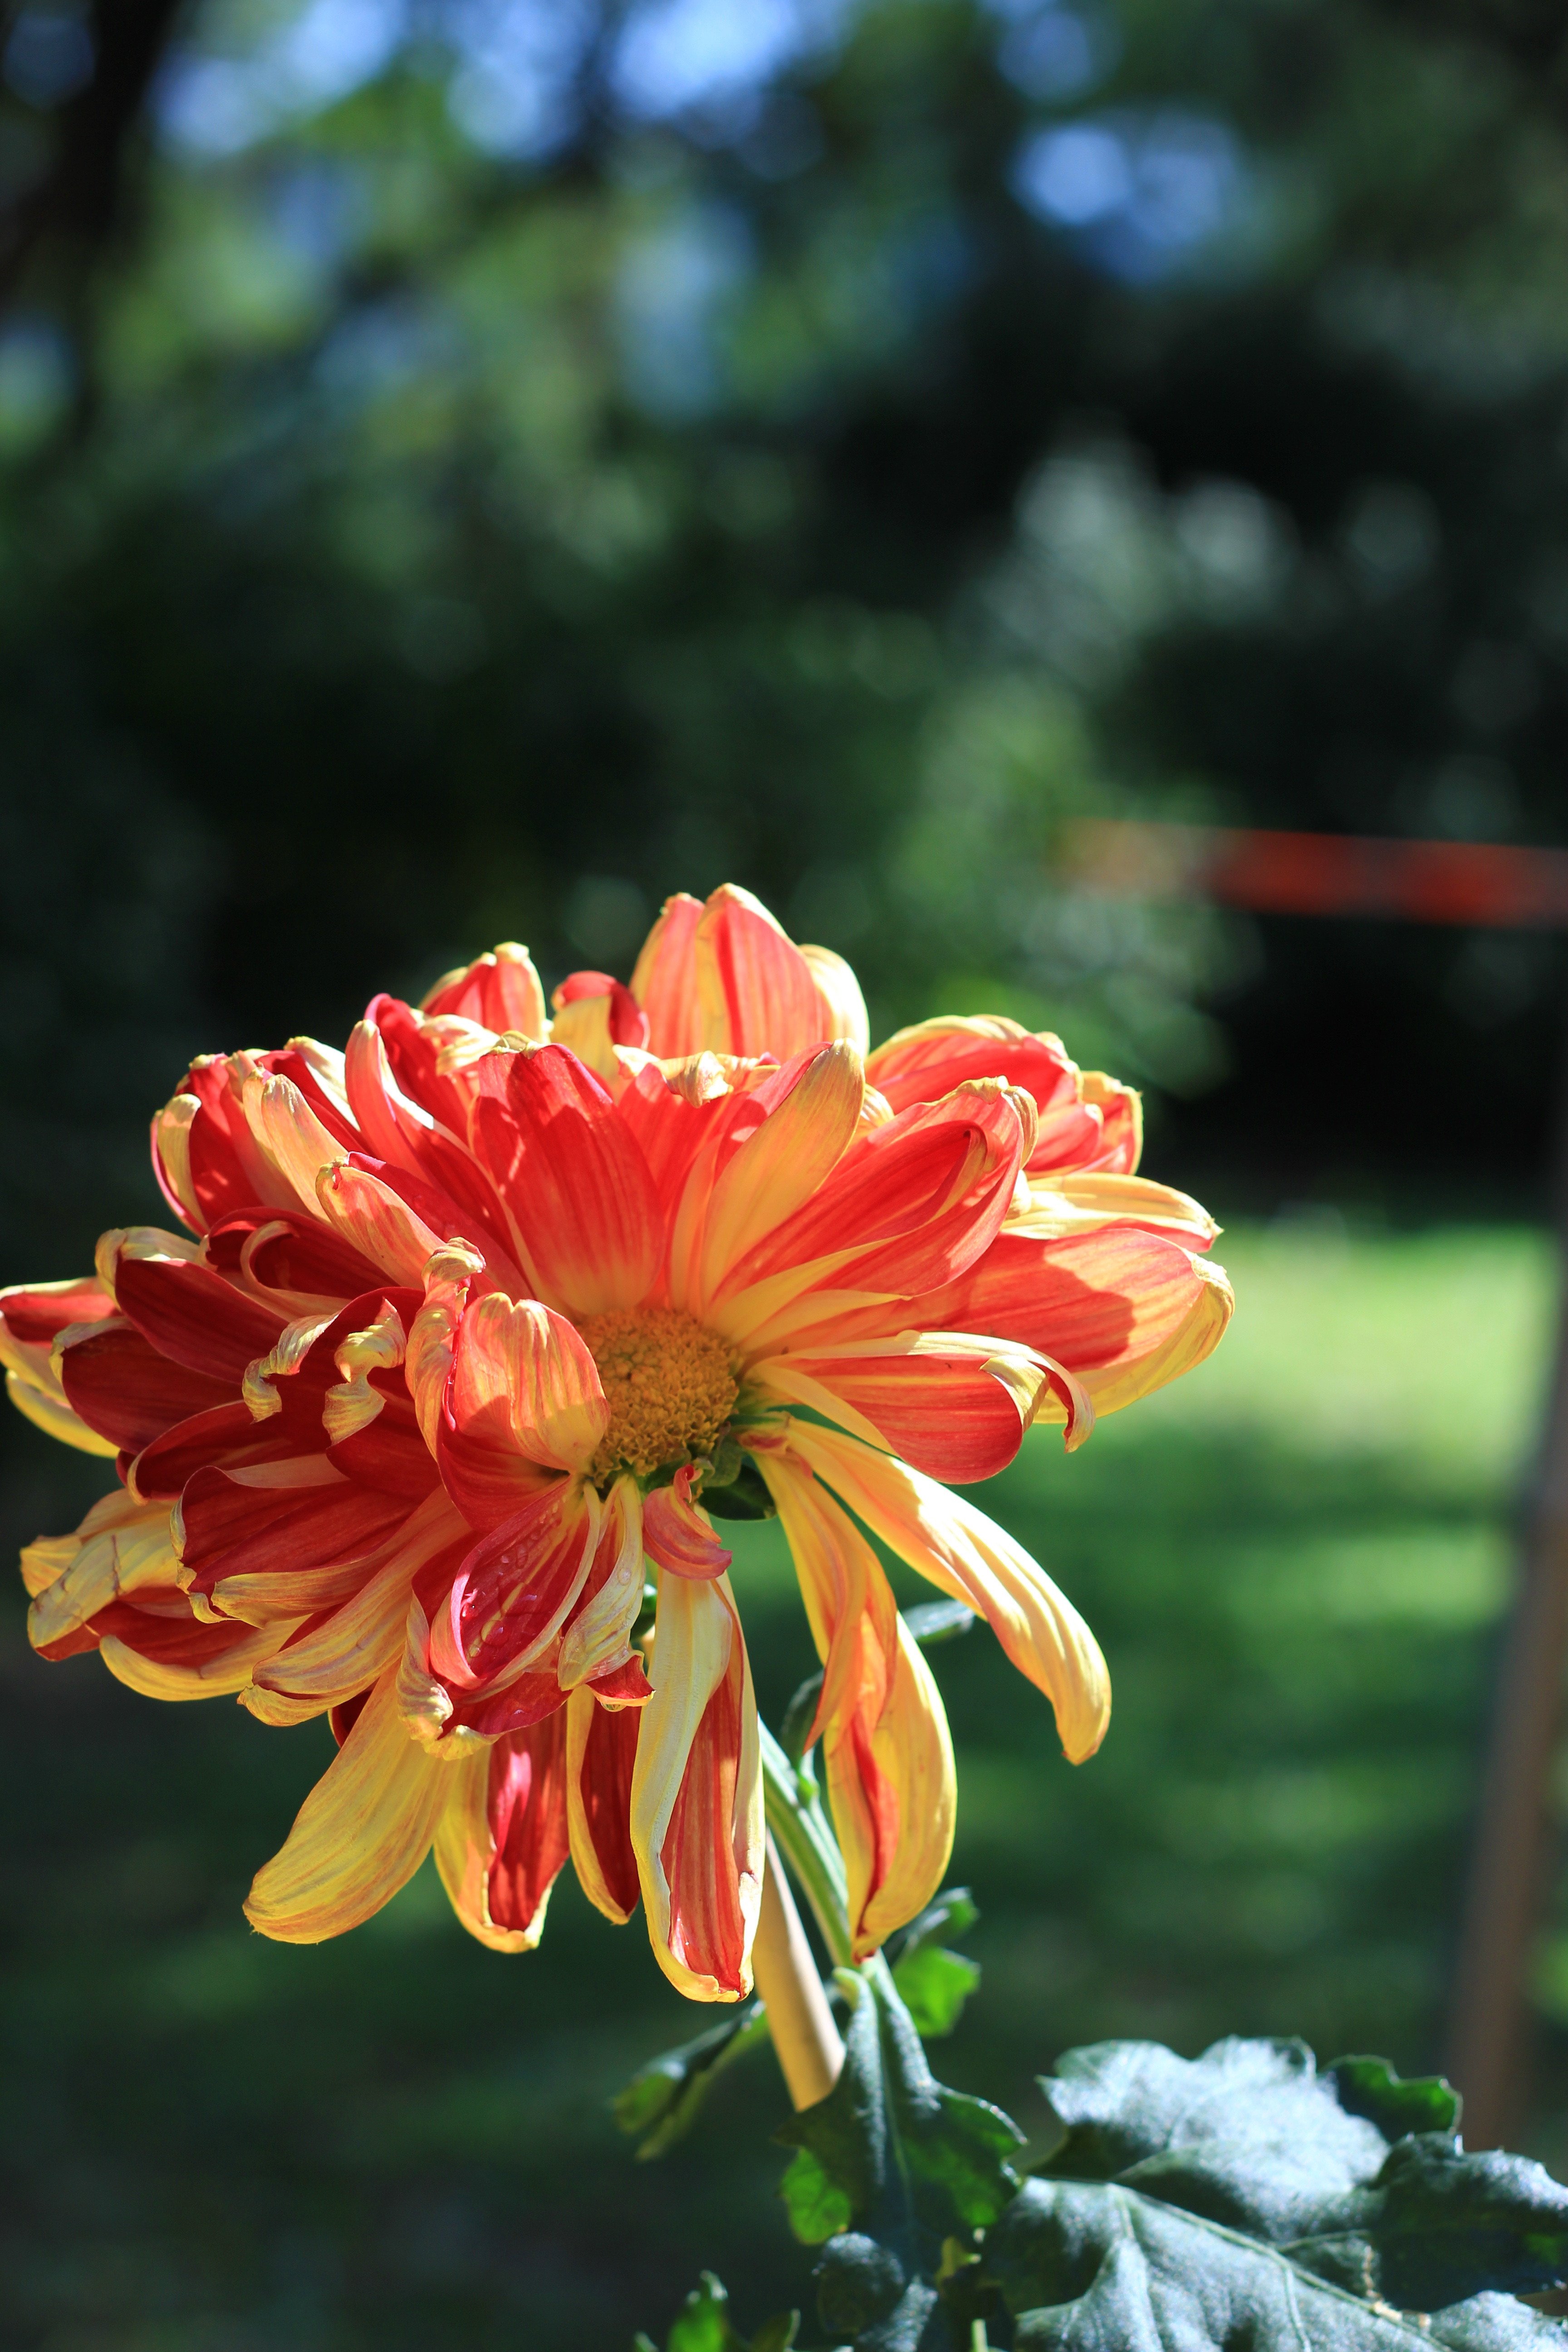
nature, blossom, plant, leaf, flower, petal, summer, red, park, botany, flora, wildflower, shrub, chrysanthemum, macro photography, flowering plant, daisy family, land plant